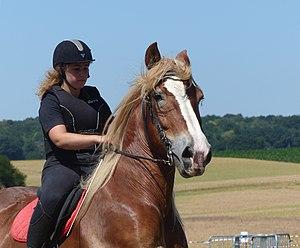
Cheval breton monté à La Chapelle-Gaceline, Morbihan, Bretagne, France
Le Breton est une race de chevaux de trait originaire de Bretagne. Issu de robustes petits chevaux locaux, son élevage s'organise dès la fin du XVIIᵉ siècle sous l'influence de très nombreux croisements. Apprécié des militaires comme des paysans pour son amble confortable, sa capacité de traction et sa polyvalence, le Breton connaît un grand succès à l'arrivée du XXᵉ siècle. Il quitte par trains et bateaux entiers sa Bretagne natale depuis Landivisiau. Il sert d'améliorateur pour d'autres races de chevaux de trait. En 1912, le stud-book de la race est officiellement créé pour rassembler ses deux types, le trait et le postier, avant d'être fermé aux apports de sang étrangers en 1951. S'il garde ses fonctions de cheval de trait plus longtemps que d'autres races françaises, les années 1970 marquent une forte réduction de l'élevage. La réorientation de celui-ci vers la production de viande à destination de l'Italie survient vers 1980. Avec l'essor de l'équitation de loisir dans les années 1990, le Breton retrouve ses anciennes fonctions de cheval d'attelage.